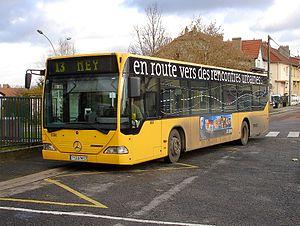
Citaro des TCRM sur la ligne 13
Transports en commun de la région messine, abrégé en TCRM, était le nom commercial du réseau de transports publics de Metz et des communes de son agglomération réunies au sein de la communauté d'agglomération de Metz Métropole jusqu'au 6 octobre 2013 au soir. Le réseau a été exploité successivement par la Régie TCRM de 1948 à 1991, par la SAEM TCRM de 1992 à 2011, puis par la SAEML T.A.M.M. détenue à 25 % par Keolis, à 15 % par la SNCF et à 60 % par Metz Métropole à compter du 1ᵉʳ janvier 2012.